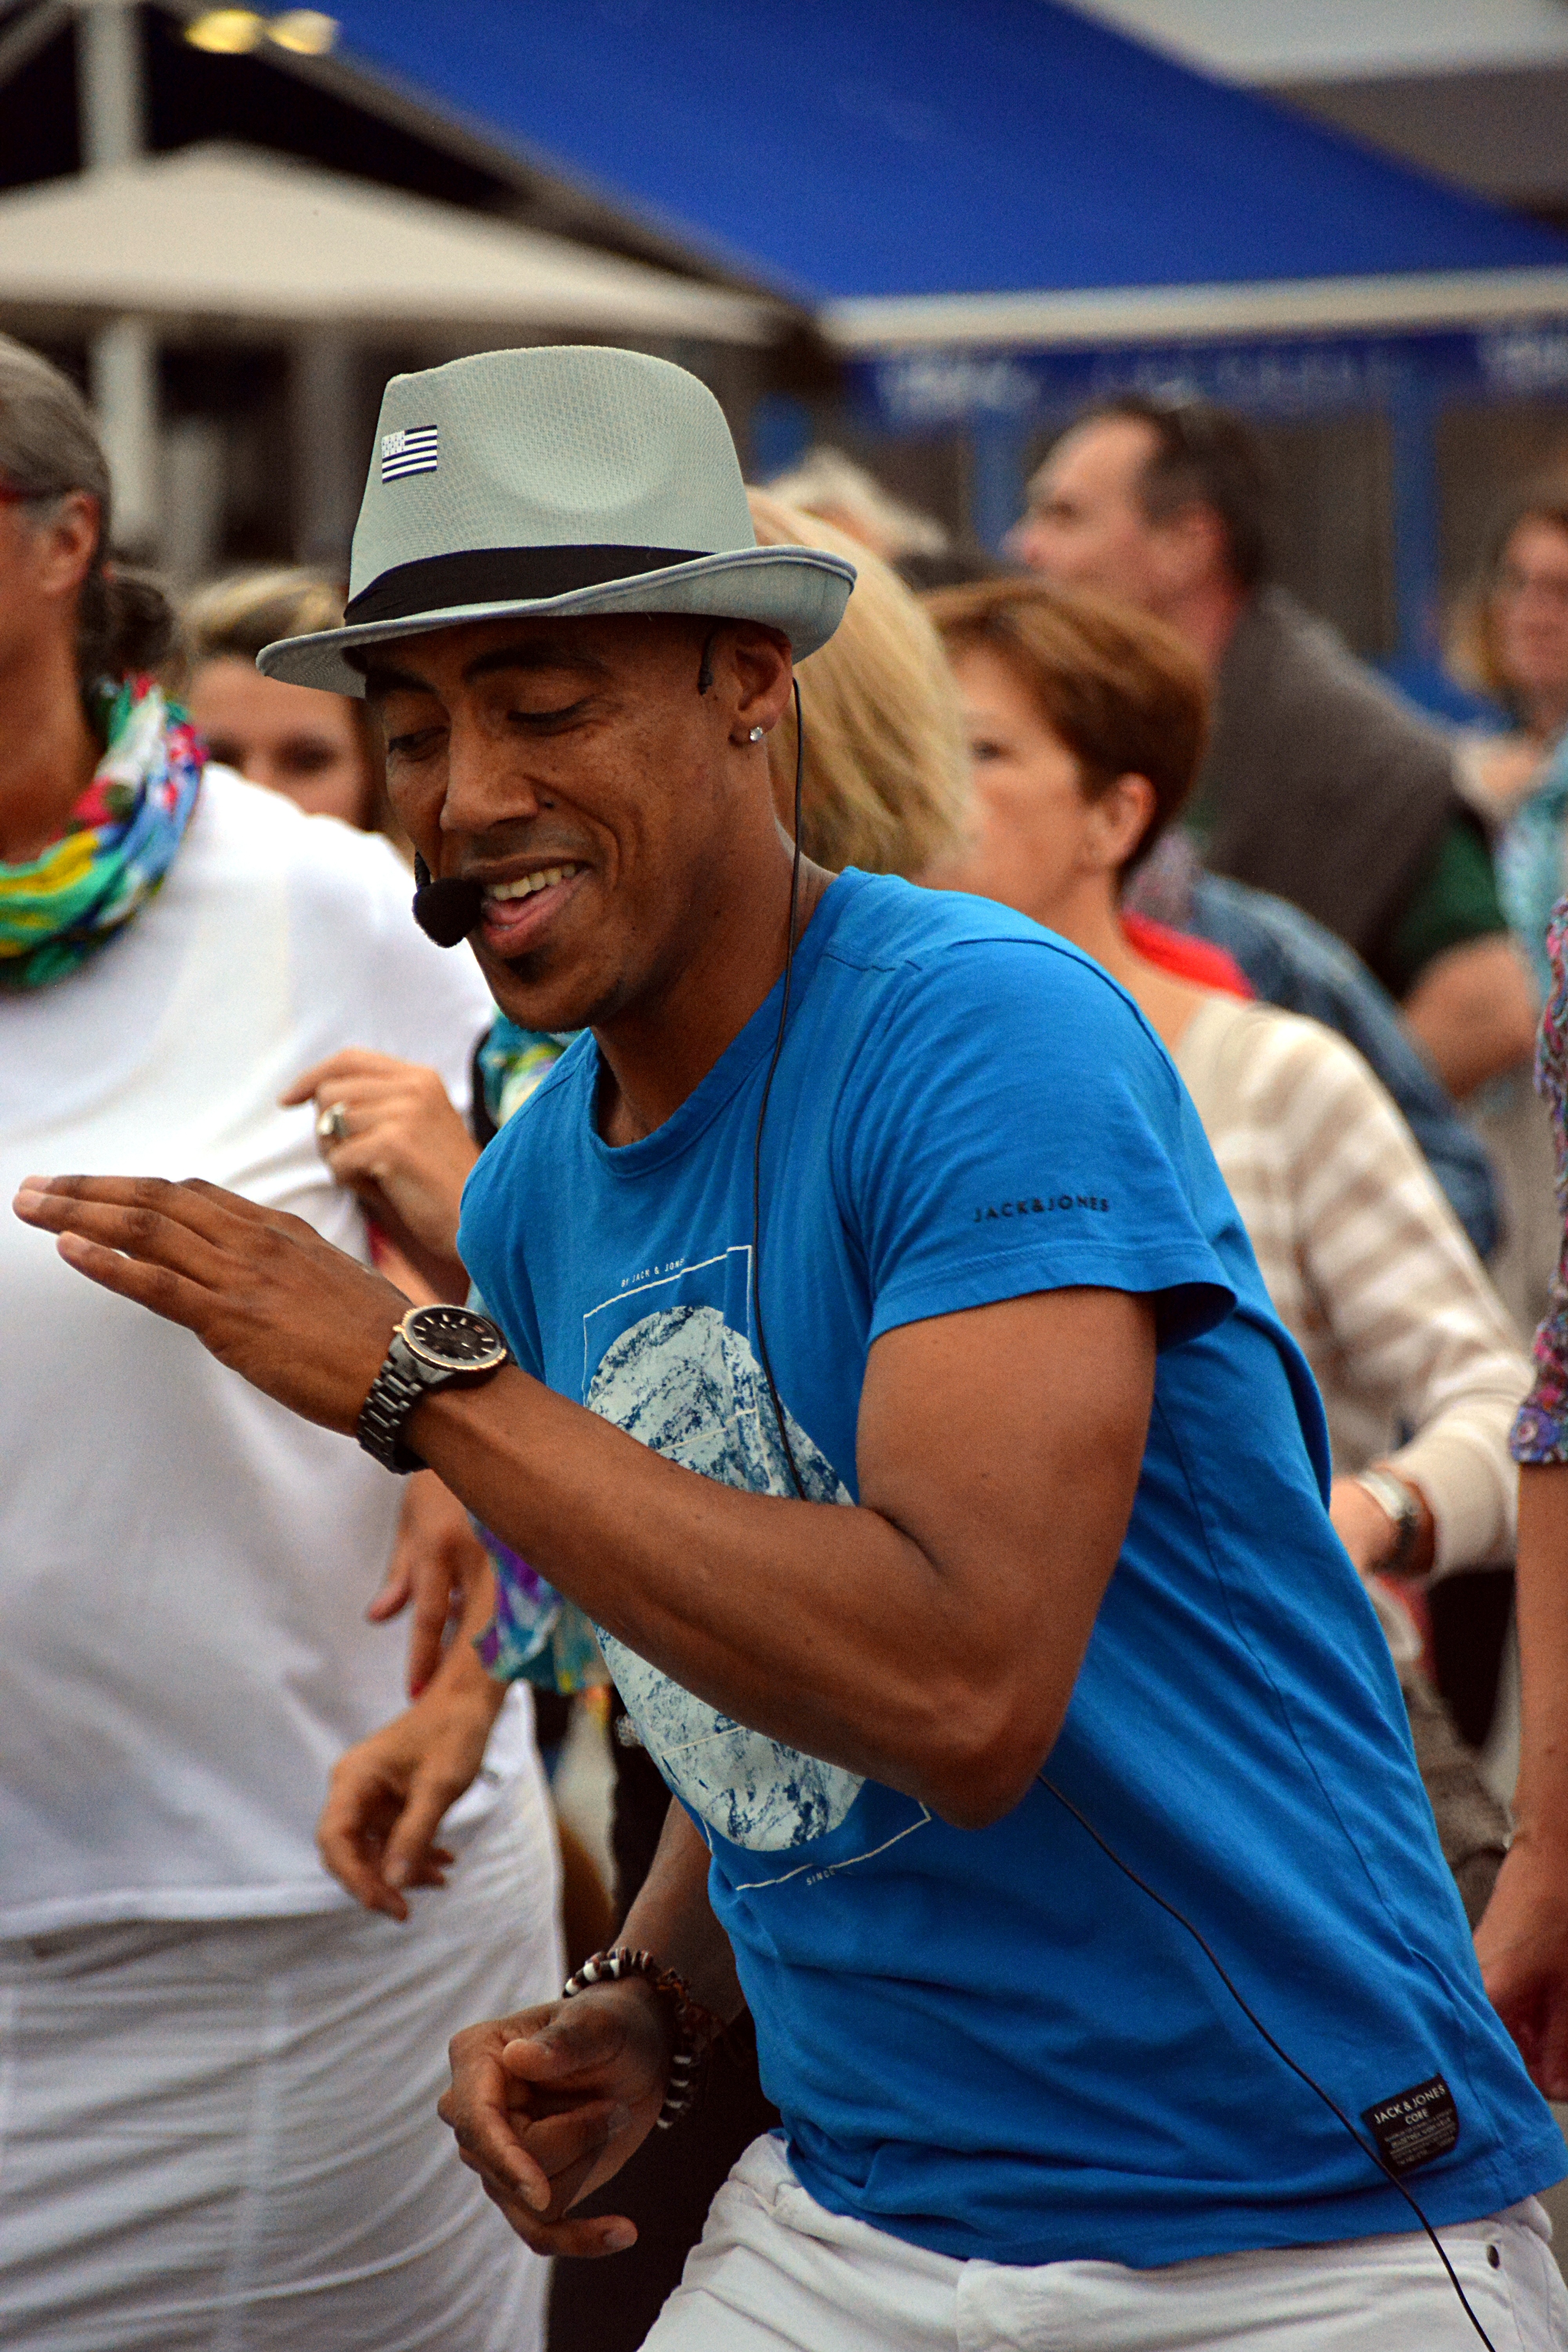
man, person, music, singer, show, hat, dancer, festival, sports, tournament, competition event, dancer choreographer